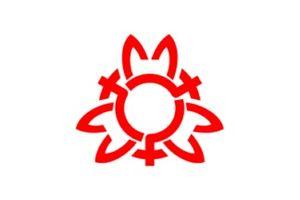
Ina est un bourg du district de Kita-Adachi situé dans la préfecture de Saitama, au Japon.